Puerto Octay

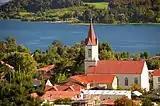
typical German architecture in Puerto Octay.

Puerto Octay currently has a rich and varied architecture, mostly built of wood, which is the historical reflection of the colonization process, driven by the State of Chile in the mid-nineteenth century, with families coming from Germany.